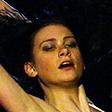
Age: 20